Top Model Sverige season 2

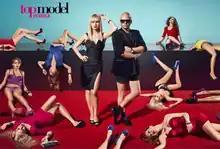

Top Model Sverige, season 2 was the second season of the Swedish reality television show in which a number of women compete for the title of "Sweden's Next Top Model" and a chance to start their career in the modelling industry. The prize also included a feature in Swedish Elle and a contract with NEXT Model Management. The finalists lived and competed in Los Angeles.